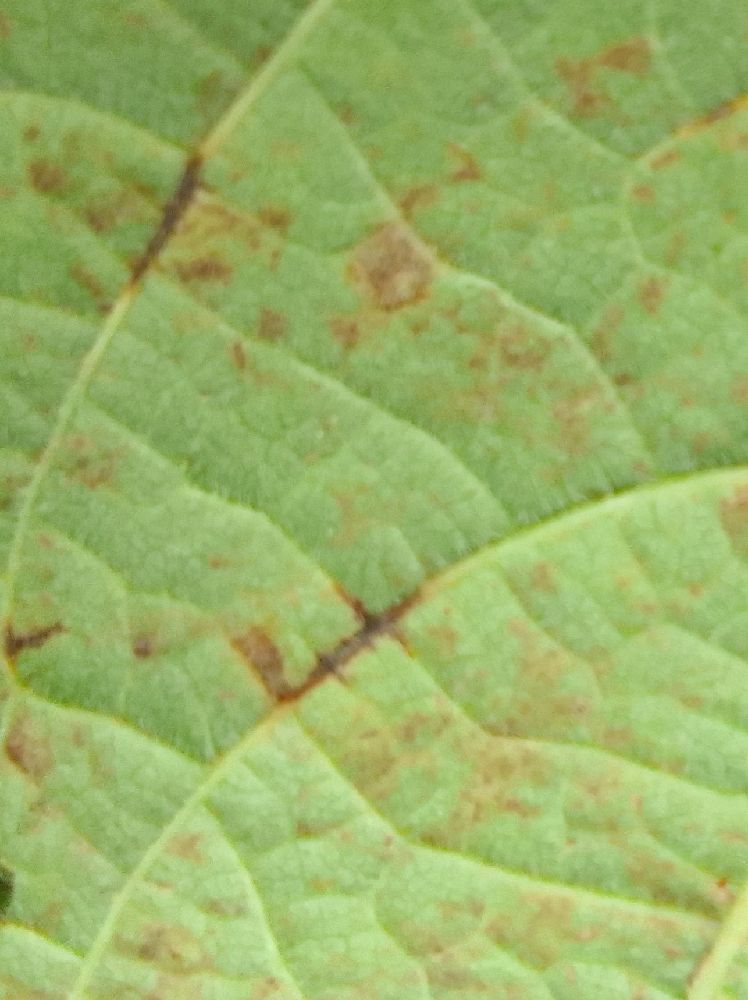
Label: anthracnose